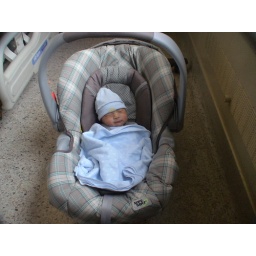
first time in car seat and ready to go home